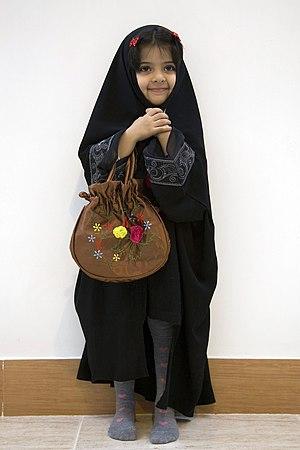
Un ou une enfant est un jeune être humain, garçon ou fille, en cours de développement et dépendant de ses parents ou autres adultes. Italiano: Un bambino o bimbo è l'essere umano nell'intervallo di tempo compreso tra la nascita e la pubertà. ქართული: ბავშვი — ადამიანის ცხოვრების ის პერიოდი, როდესაც იგი ჩვილი აღარ არის, ზრდასრული კი ჯერ არ გამხდარა. မြန်မာဘာသာ: နက်ဖြန် နိုင်ငံဝန်ကို ထမ်းရွက်ကြမည့်သူများ ကမ္ဘာအရပ်ရပ်၌ ယခင်က ကလေးသူငယ်တို့၏ အနာဂတ် အရေးကို ဂရုမစိုက်ခဲ့ကြသဖြင့် ယင်းတို့၏ အခြေအနေမှာ လွန်စွာ နိမ့်ကျခဲ့၏။ Norsk bokmål: Barn blir vanligvis fra et biologisk perspektiv definert til et menneske som befinner seg i fasen mellom fødsel og pubertet. 中文: 儿童（英语：child），是指从生命诞生之始到成年期之前的人类。 اردو: طفل جس کی جمع اطفال ہے اور عرف عام میں اردو میں بچہ یا بچے کہا جاتا ہے ان کم سن افراد کو کہتے ہیں جن کی عمریں مختلف ممالک کے قوانین میں مختلف ہوں۔ Svenska: Ett barn är en människa från födelsen till pubertetens inträde. Русский: Ребёнок (множ. дети) — в основном значении, человек в период детства. Español: Puede definirse a un niño desde diferentes puntos de vista Dansk: Et barn er et menneske, der endnu er så ungt, at det ikke er blevet voksent.